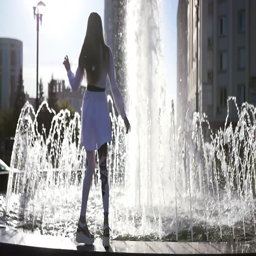
a beautiful girl stands on the edge of a fountain and is happily spinning , feeling freedom .